Bill Bensley

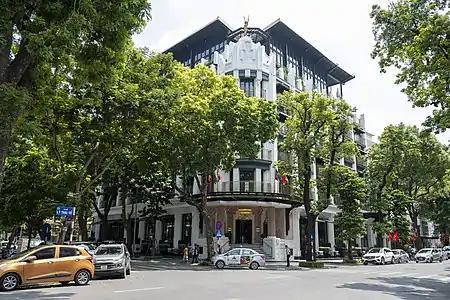
Capella Hanoi by Bill Bensley

After graduating from Harvard in 1984, Bensley joined Belt Collins & Associates in Singapore for 3 years, followed by 2 years in their Hong Kong office. In that time he learnt Indonesian and Malay, and familiarised himself with the Southeast Asian architectural vernacular, particularly that of Bali. Bensley then moved to Bangkok, where he opened the first BENSLEY studio in 1989, with a second in Bali in 1990. The studio's early projects included landscaped gardens for the Four Seasons Resort Hualalai, the Shangri-La Hotel, Bangkok, the Oberoi Udaivilas in Udaipur and the Anantara Hua Hin Resort & Spa. Private clients included Malaysian Sultan Mizan Zainal Abidin of Terengganu, and businessman Howard Feldman.